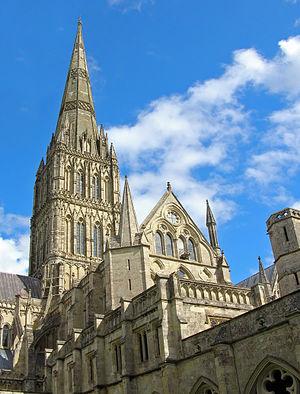
Flèche de la cathédrale de Salisbury, Angleterre